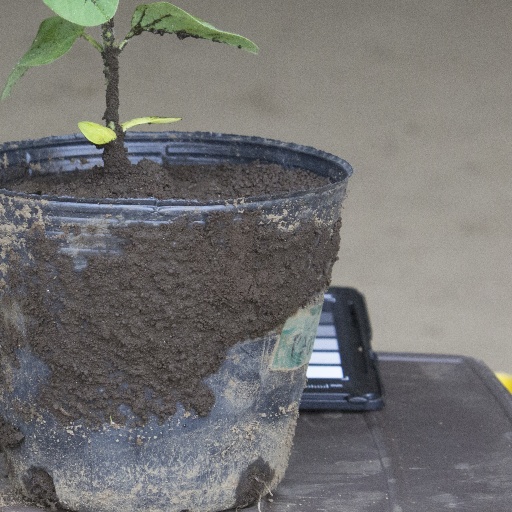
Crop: soybean